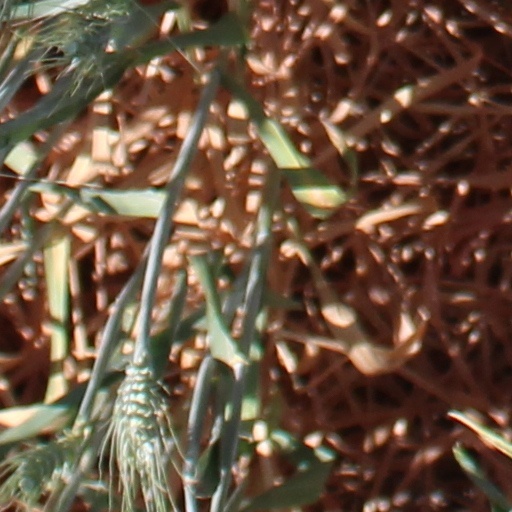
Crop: wheat